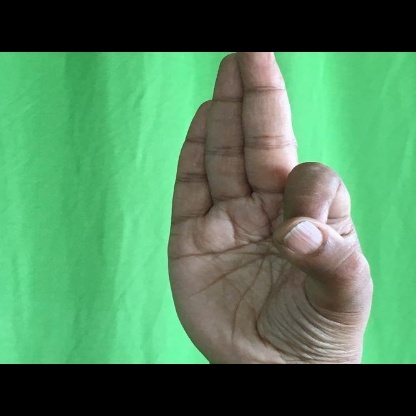
Mudra: Aralam